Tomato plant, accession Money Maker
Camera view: tilt-top (135 deg); turntable rotation: 330 degrees
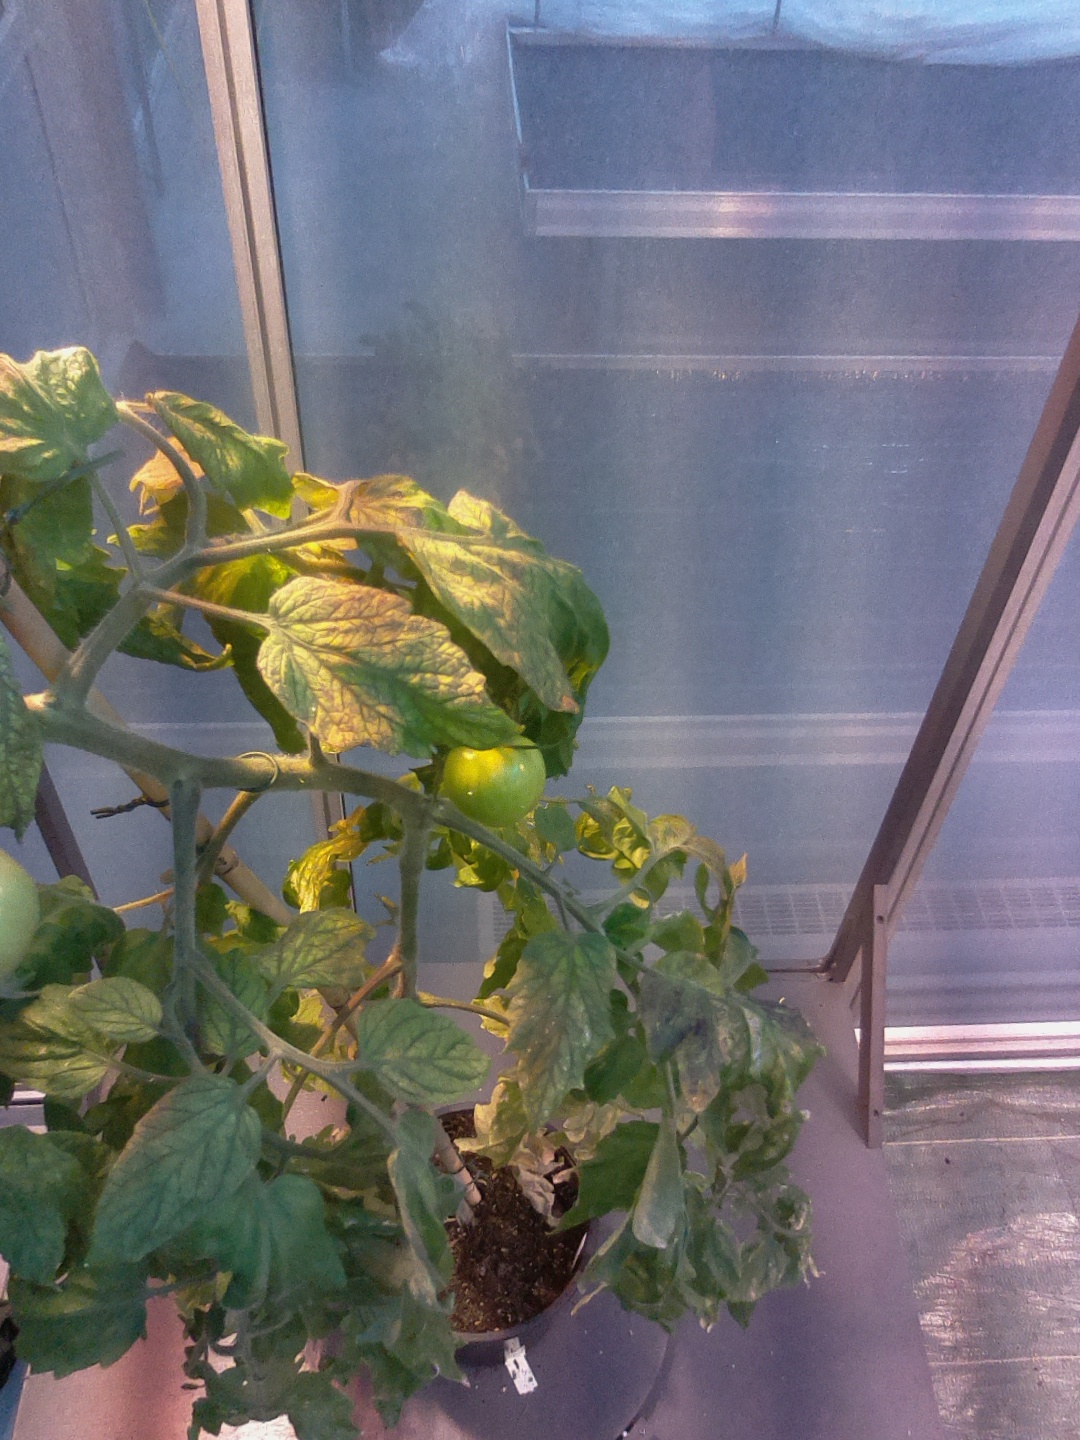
BBCH growth stage 80: fruits start showing typical ripe color (orange -> red)